Imperial-Royal Mountain Troops

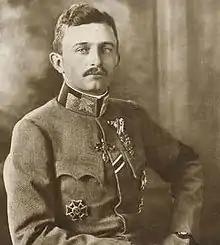
The Commander-in-Chief from 1916, Emperor Charles I

On 1 May 1906 the two state rifle regiments with their HQs stationed in Bozen and Trient (now Bolzano and Trento, both in Italy) and the 4th Landwehr Infantry (Klagenfurt) were nominated as "high mountain troops" ("Hochgebirgstruppe") and, in 1909, a third state rifle regiment, with its HQ stationed in Candido, was added. In 1911, the fifth regiment followed: the 27th Imperial-Royal Landwehr Infantry (Laibach).